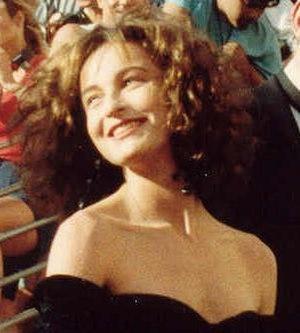
Dirty Dancing ou Danse lascive au Québec et au Nouveau-Brunswick est un drame musical américain réalisé par Emile Ardolino, sorti en 1987.
Bravo Otto est un prix attribué depuis 1957 par les lecteurs du magazine allemand Bravo.